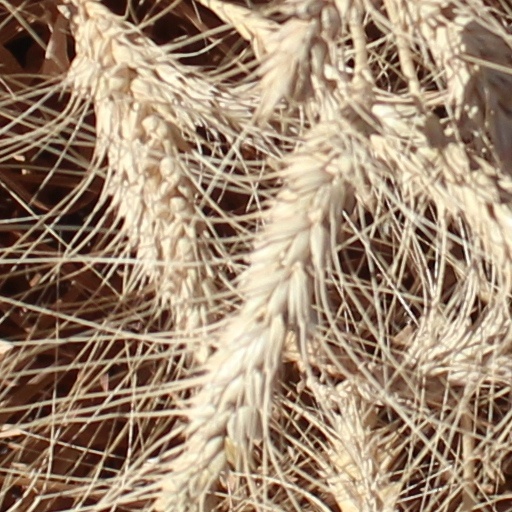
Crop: wheat